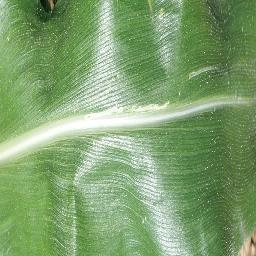
Label: Corn_(Maize)___Healthy